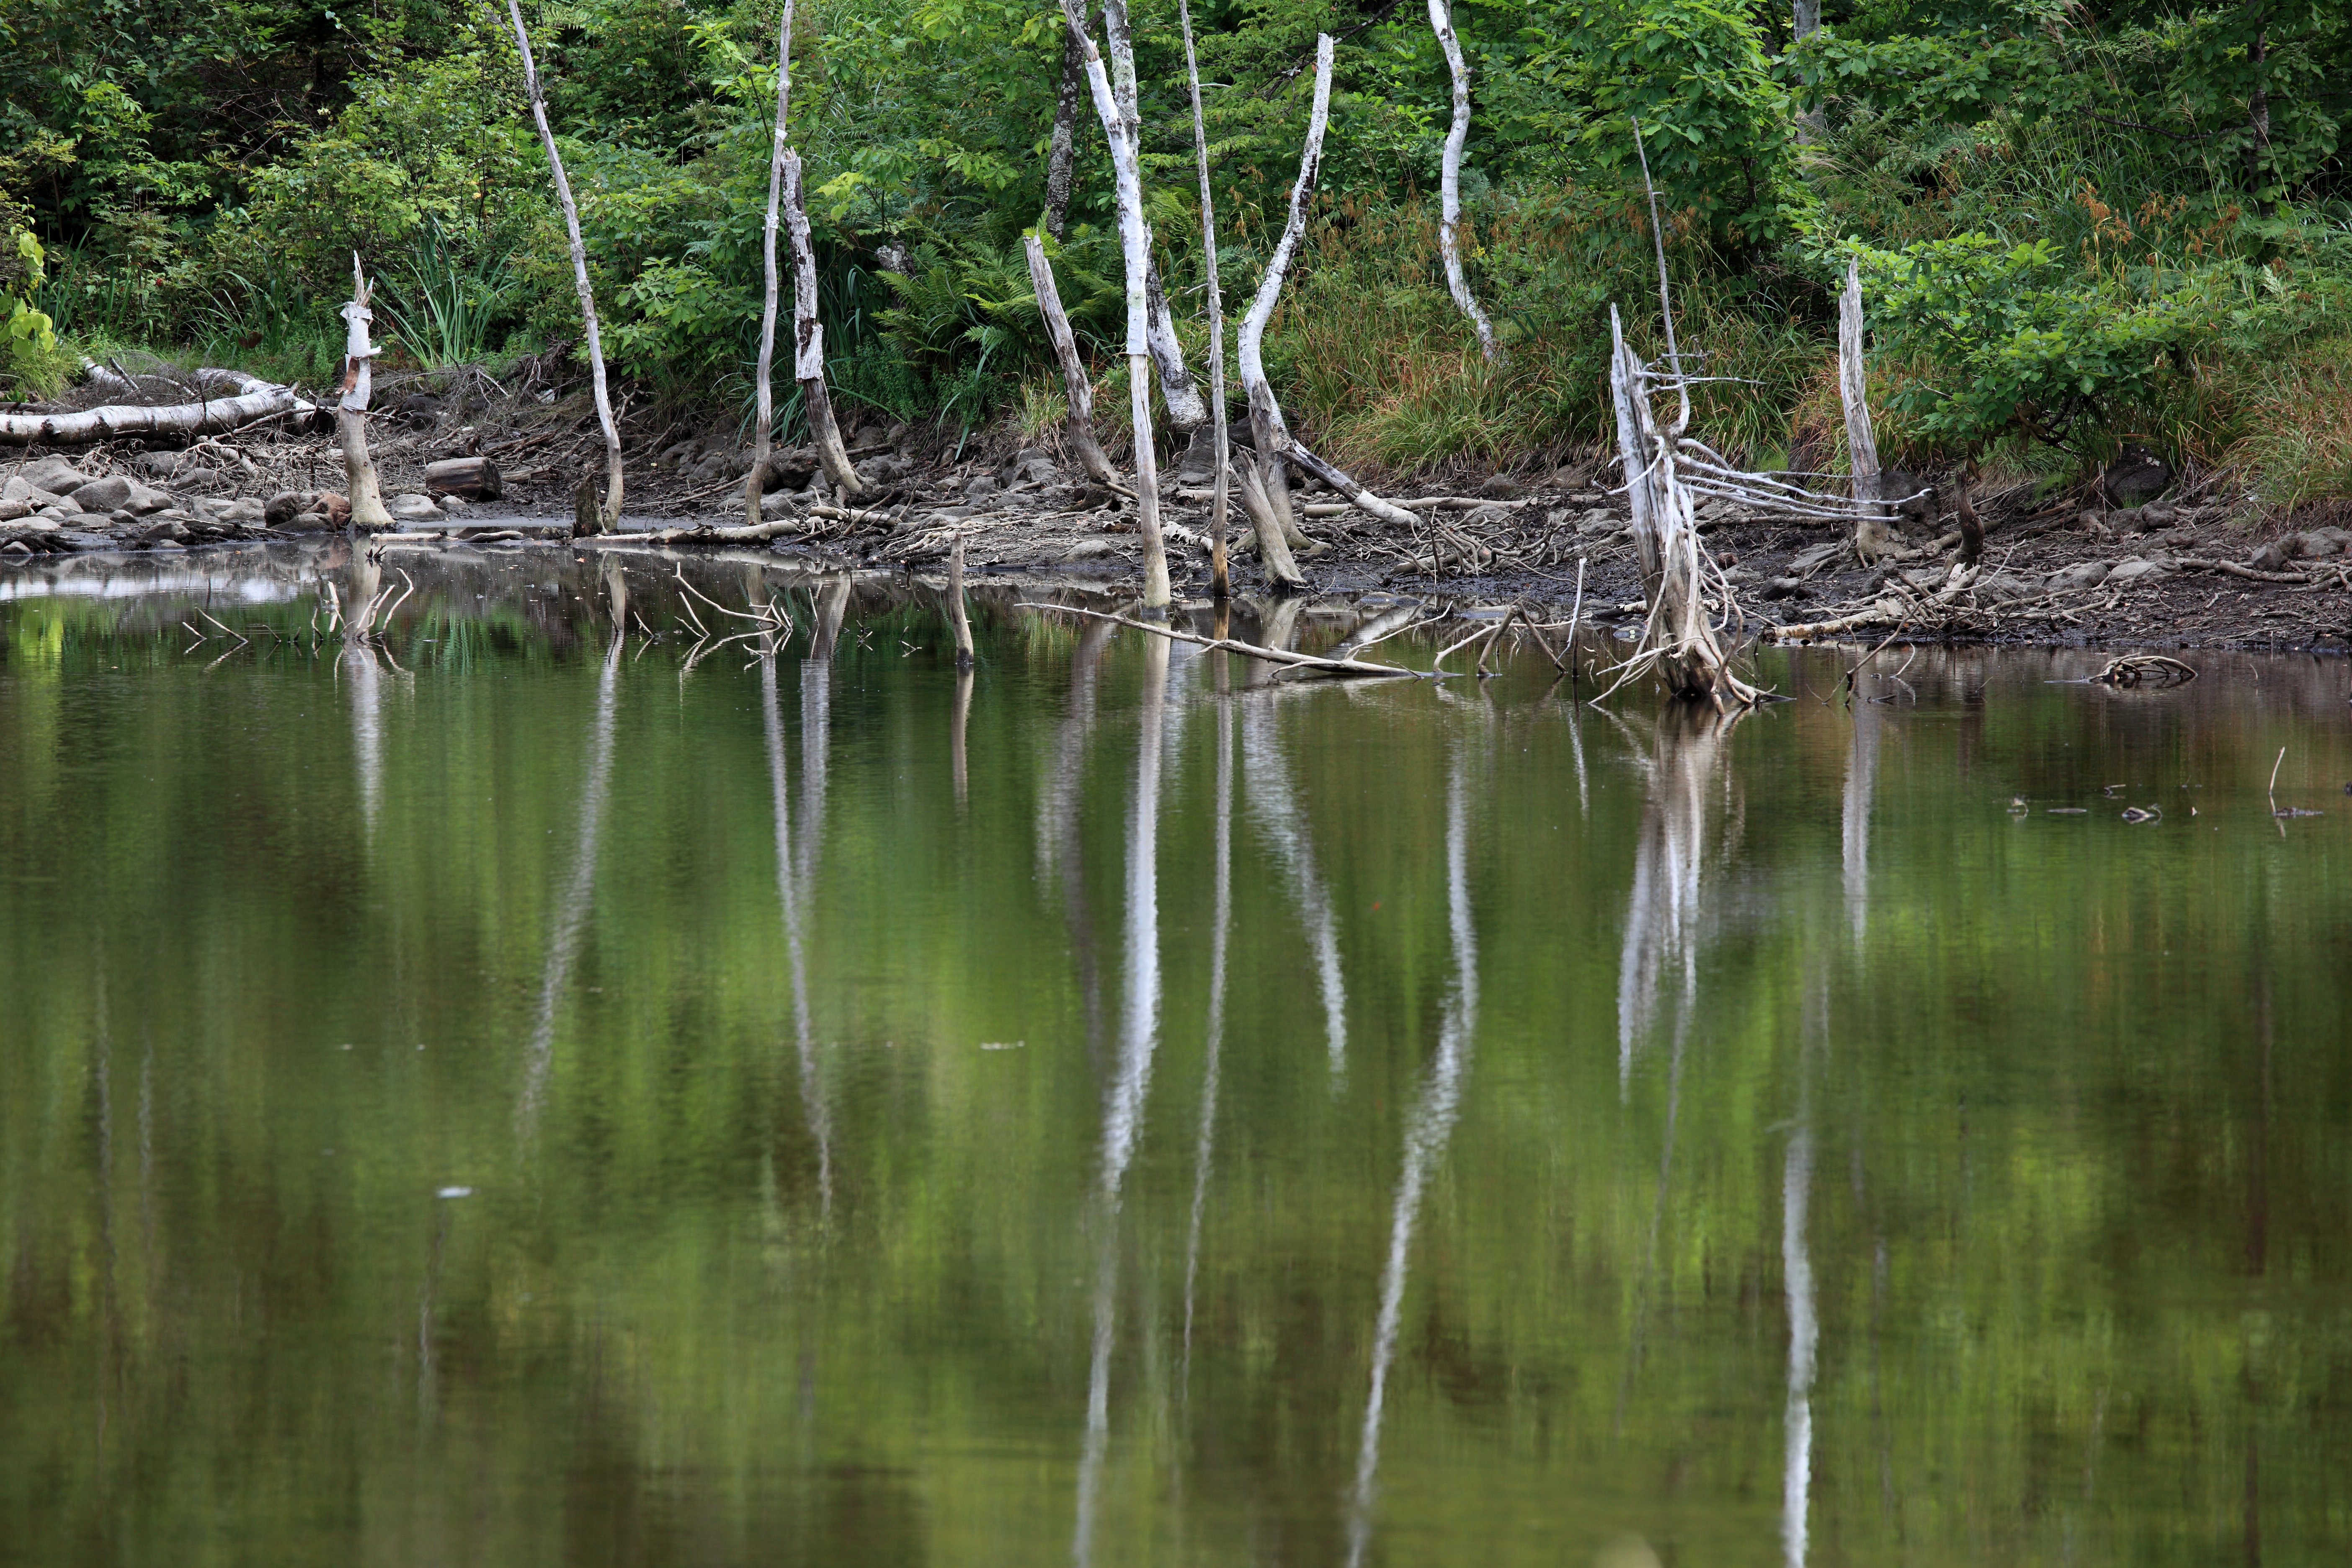
tree, water, nature, marsh, swamp, wilderness, lake, river, pond, wildlife, stream, pattern, reflection, high, highland, body of water, wetland, plateau, 5d, hires, habitat, markii, hi, res, resolution, nagano, matsumoto, norikura, maimenoike, fish pond, natural environment, woody plant, bayou